Glossary of card game terms

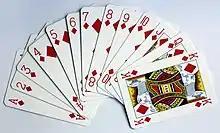
Suit of diamonds

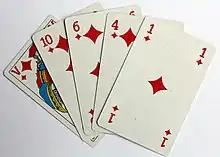
Flush of diamonds

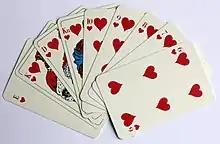
Suit of hearts (Swedish-pattern pack)

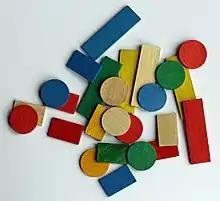
Wooden counters. Jetons are round, fiches are long and contrats are short and rectangular.

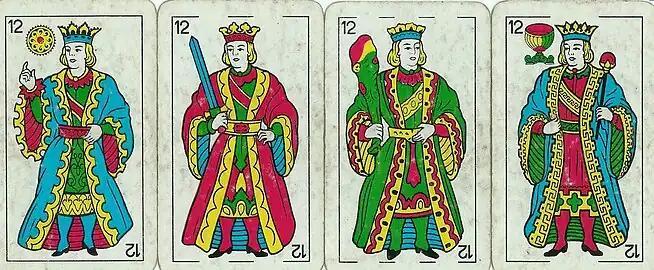
Four Kings (Spanish-suited pack)

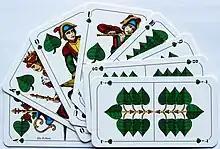
Suit of Leaves

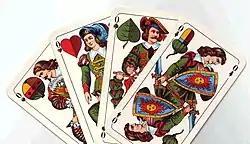
Four Obers

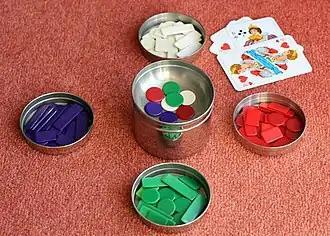
A "virapulla" - traditional Swedish tin for holding gaming counters. The pot for gaming chips is in the reversible lid.

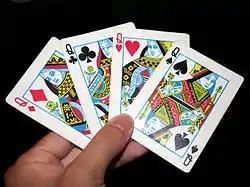
Four Queens

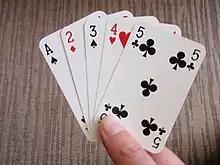
Sequence from Ace to Five

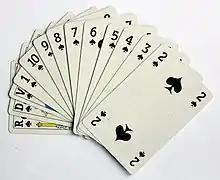
Suit of Spades (French-pattern pack, Écarté ranking)

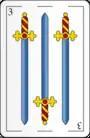
Trey of Swords

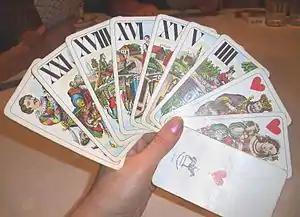
Hand of Tarock cards

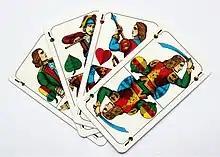
Four Unters

A few games or families of games have enough of their own specific terminology to warrant their own glossaries: